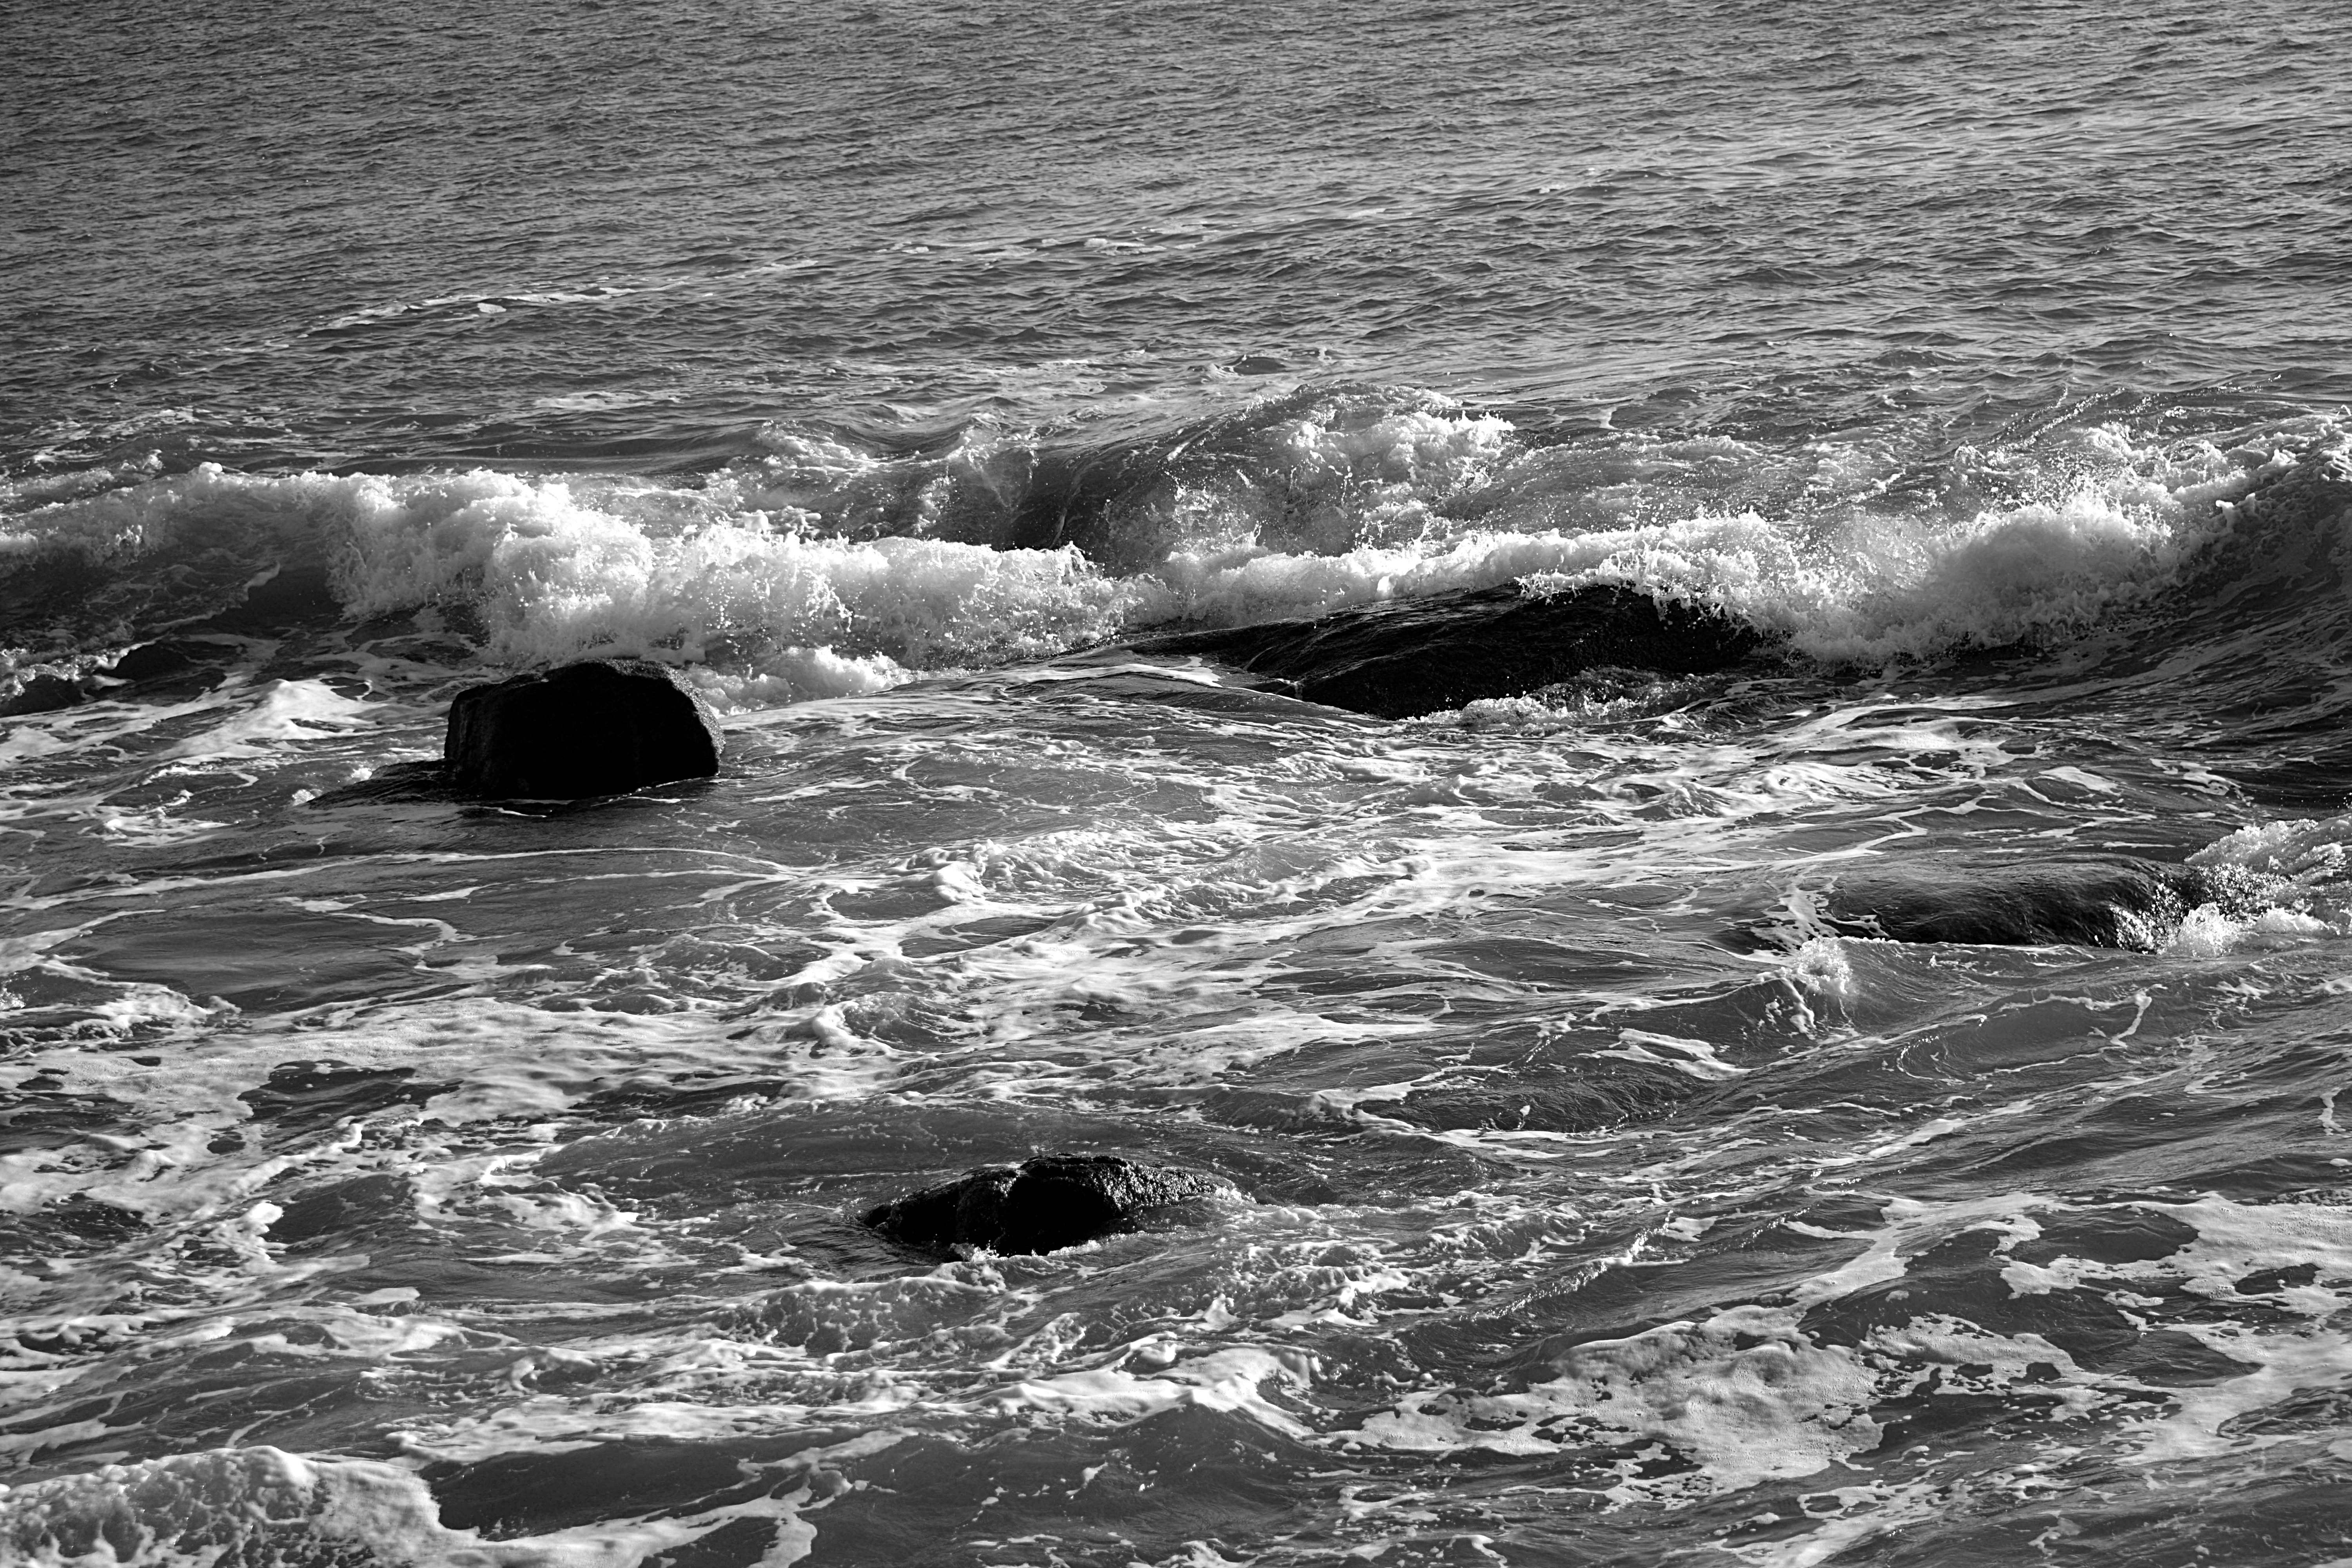
sea, coast, water, nature, rock, ocean, black and white, shore, wave, river, rapid, monochrome, movement, rocks, waves, side, monochrome photography, wind wave